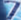
Number: 7